DJ LeMahieu

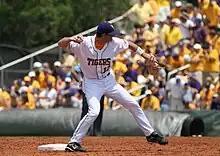
LeMahieu in 2008

In between his only two college baseball seasons, LeMahieu was part of the 2008 Harwich Mariners team in the Cape Cod Baseball League, where he was named a league all-star, earned the team's regular-season MVP award, and was named the No. 6 prospect in the Cape Cod League by "Baseball America" magazine. The Mariners won the League Championship Series for the first time in 21 years.